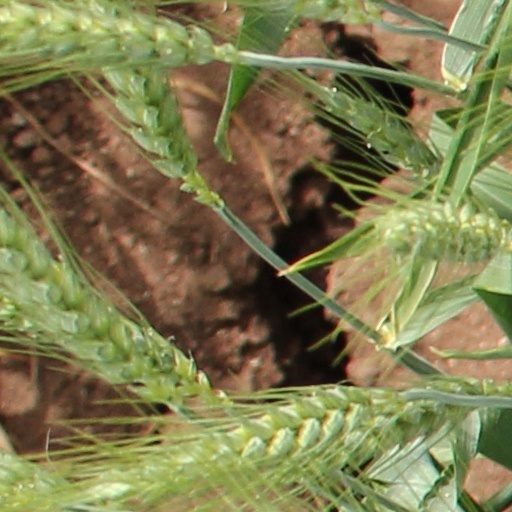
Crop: wheat